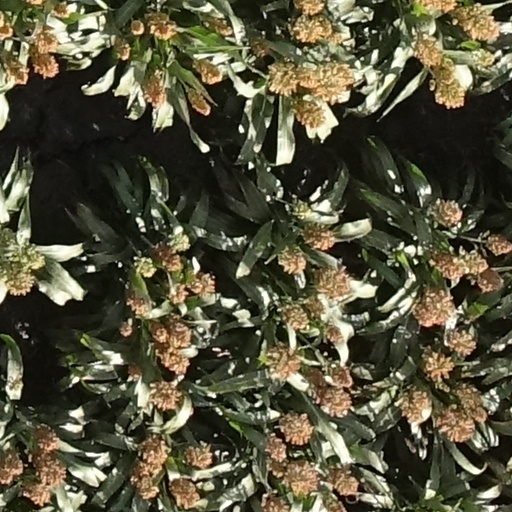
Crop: sorghum